Answer in natural language. Considering the relative positions, where is dark cave wall decor photo with respect to Doorway? Choose between the following options: right or left
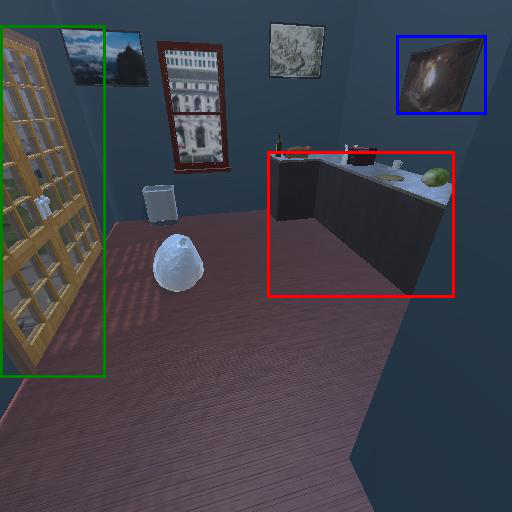
<answer>right</answer>